1559–1562 French political crisis

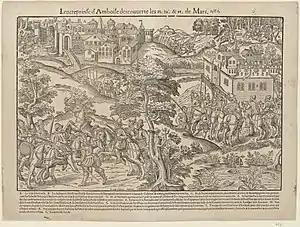
The Conspiracy of Amboise which dramatically destabilised the government of François II and led to violent actions across the kingdom

The 1559–1562 French political crisis was induced by the death of the King Henri II in July 1559. With his death, the throne fell to François II who though not a minor, lacked the ability to command authority due to his young age. Actual power fell to two of Henri II's favourites, the duc de Guise (duke of Guise) and cardinal de Lorraine who quickly moved to assert a monopoly of their authority over the administration of the kingdom. Royal patronage would flow to them and their clients, with those of their rival, Constable Montmorency quickly starved of royal favour. Having been left with ruinous debts by Henri, they undertook a campaign of aggressive austerity which further alienated many grandees and soldiers who were not shielded from its effects (as the clients of the Lorraine brothers were). They also continued the persecution of Protestantism that had transpired under Henri II, though with the young François on the throne the Protestants felt emboldened to resist.